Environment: real
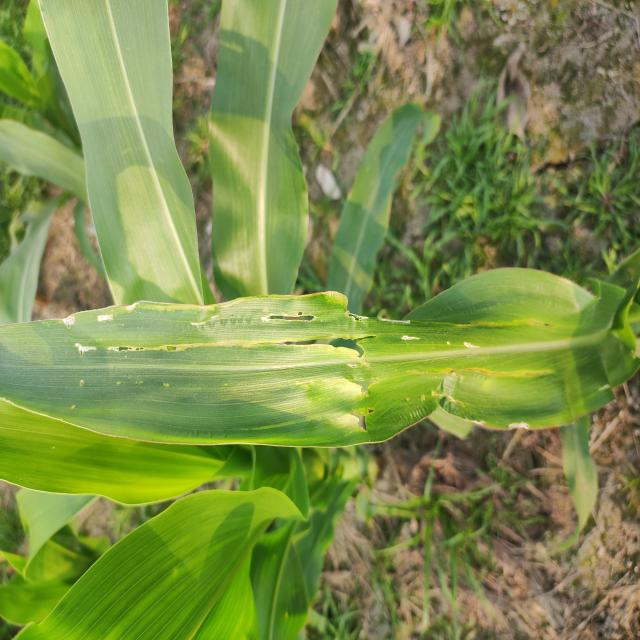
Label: fall_armyworm